Hillingdon Sports and Leisure Complex

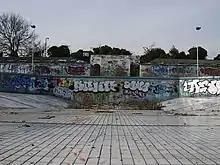
The heavily vandalised outdoor pool, photographed in 2007

The architect for the lido was G. Percy Trentham. Before the opening of the pool, many residents swam in a section of the Frays River near Harefield Road, and the Colne. The construction of the buildings and pool cost £24,500 at that time, and 120 local unemployed men were employed to complete the works.